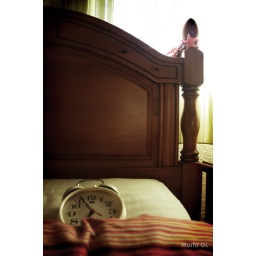
We're gonna rock around the clock tonight